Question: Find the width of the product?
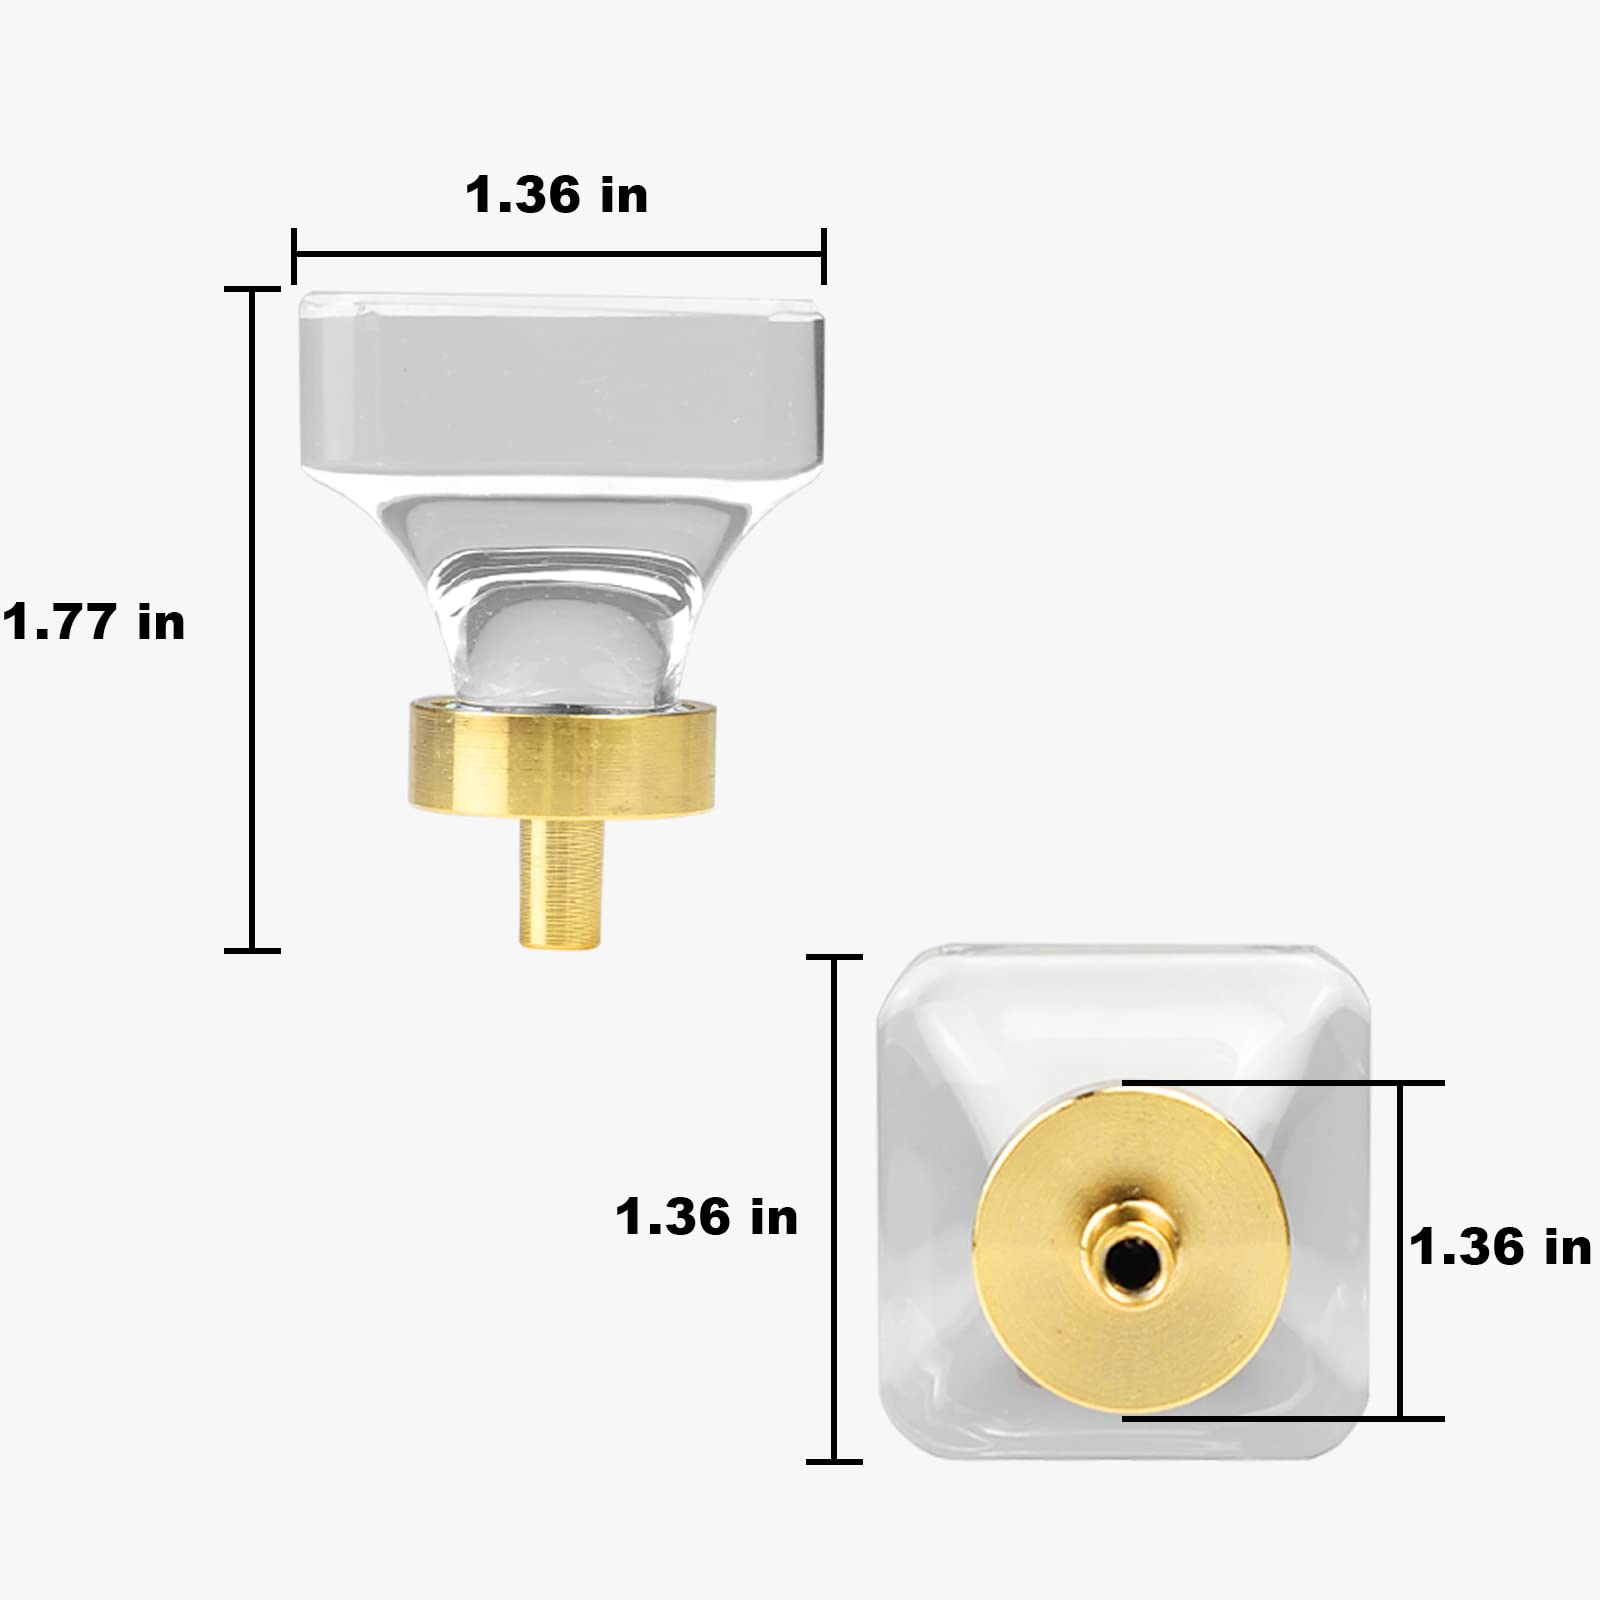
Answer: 1.36 inch